Describe the emotion expressed in this image:  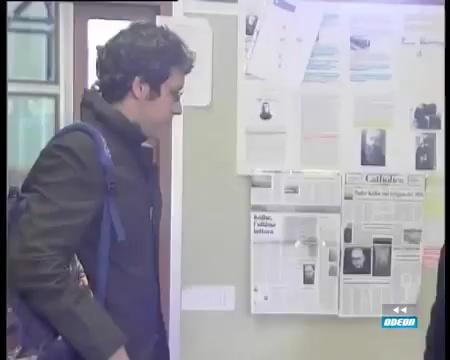
This person displays Fear, valence and arousal with high intensity.